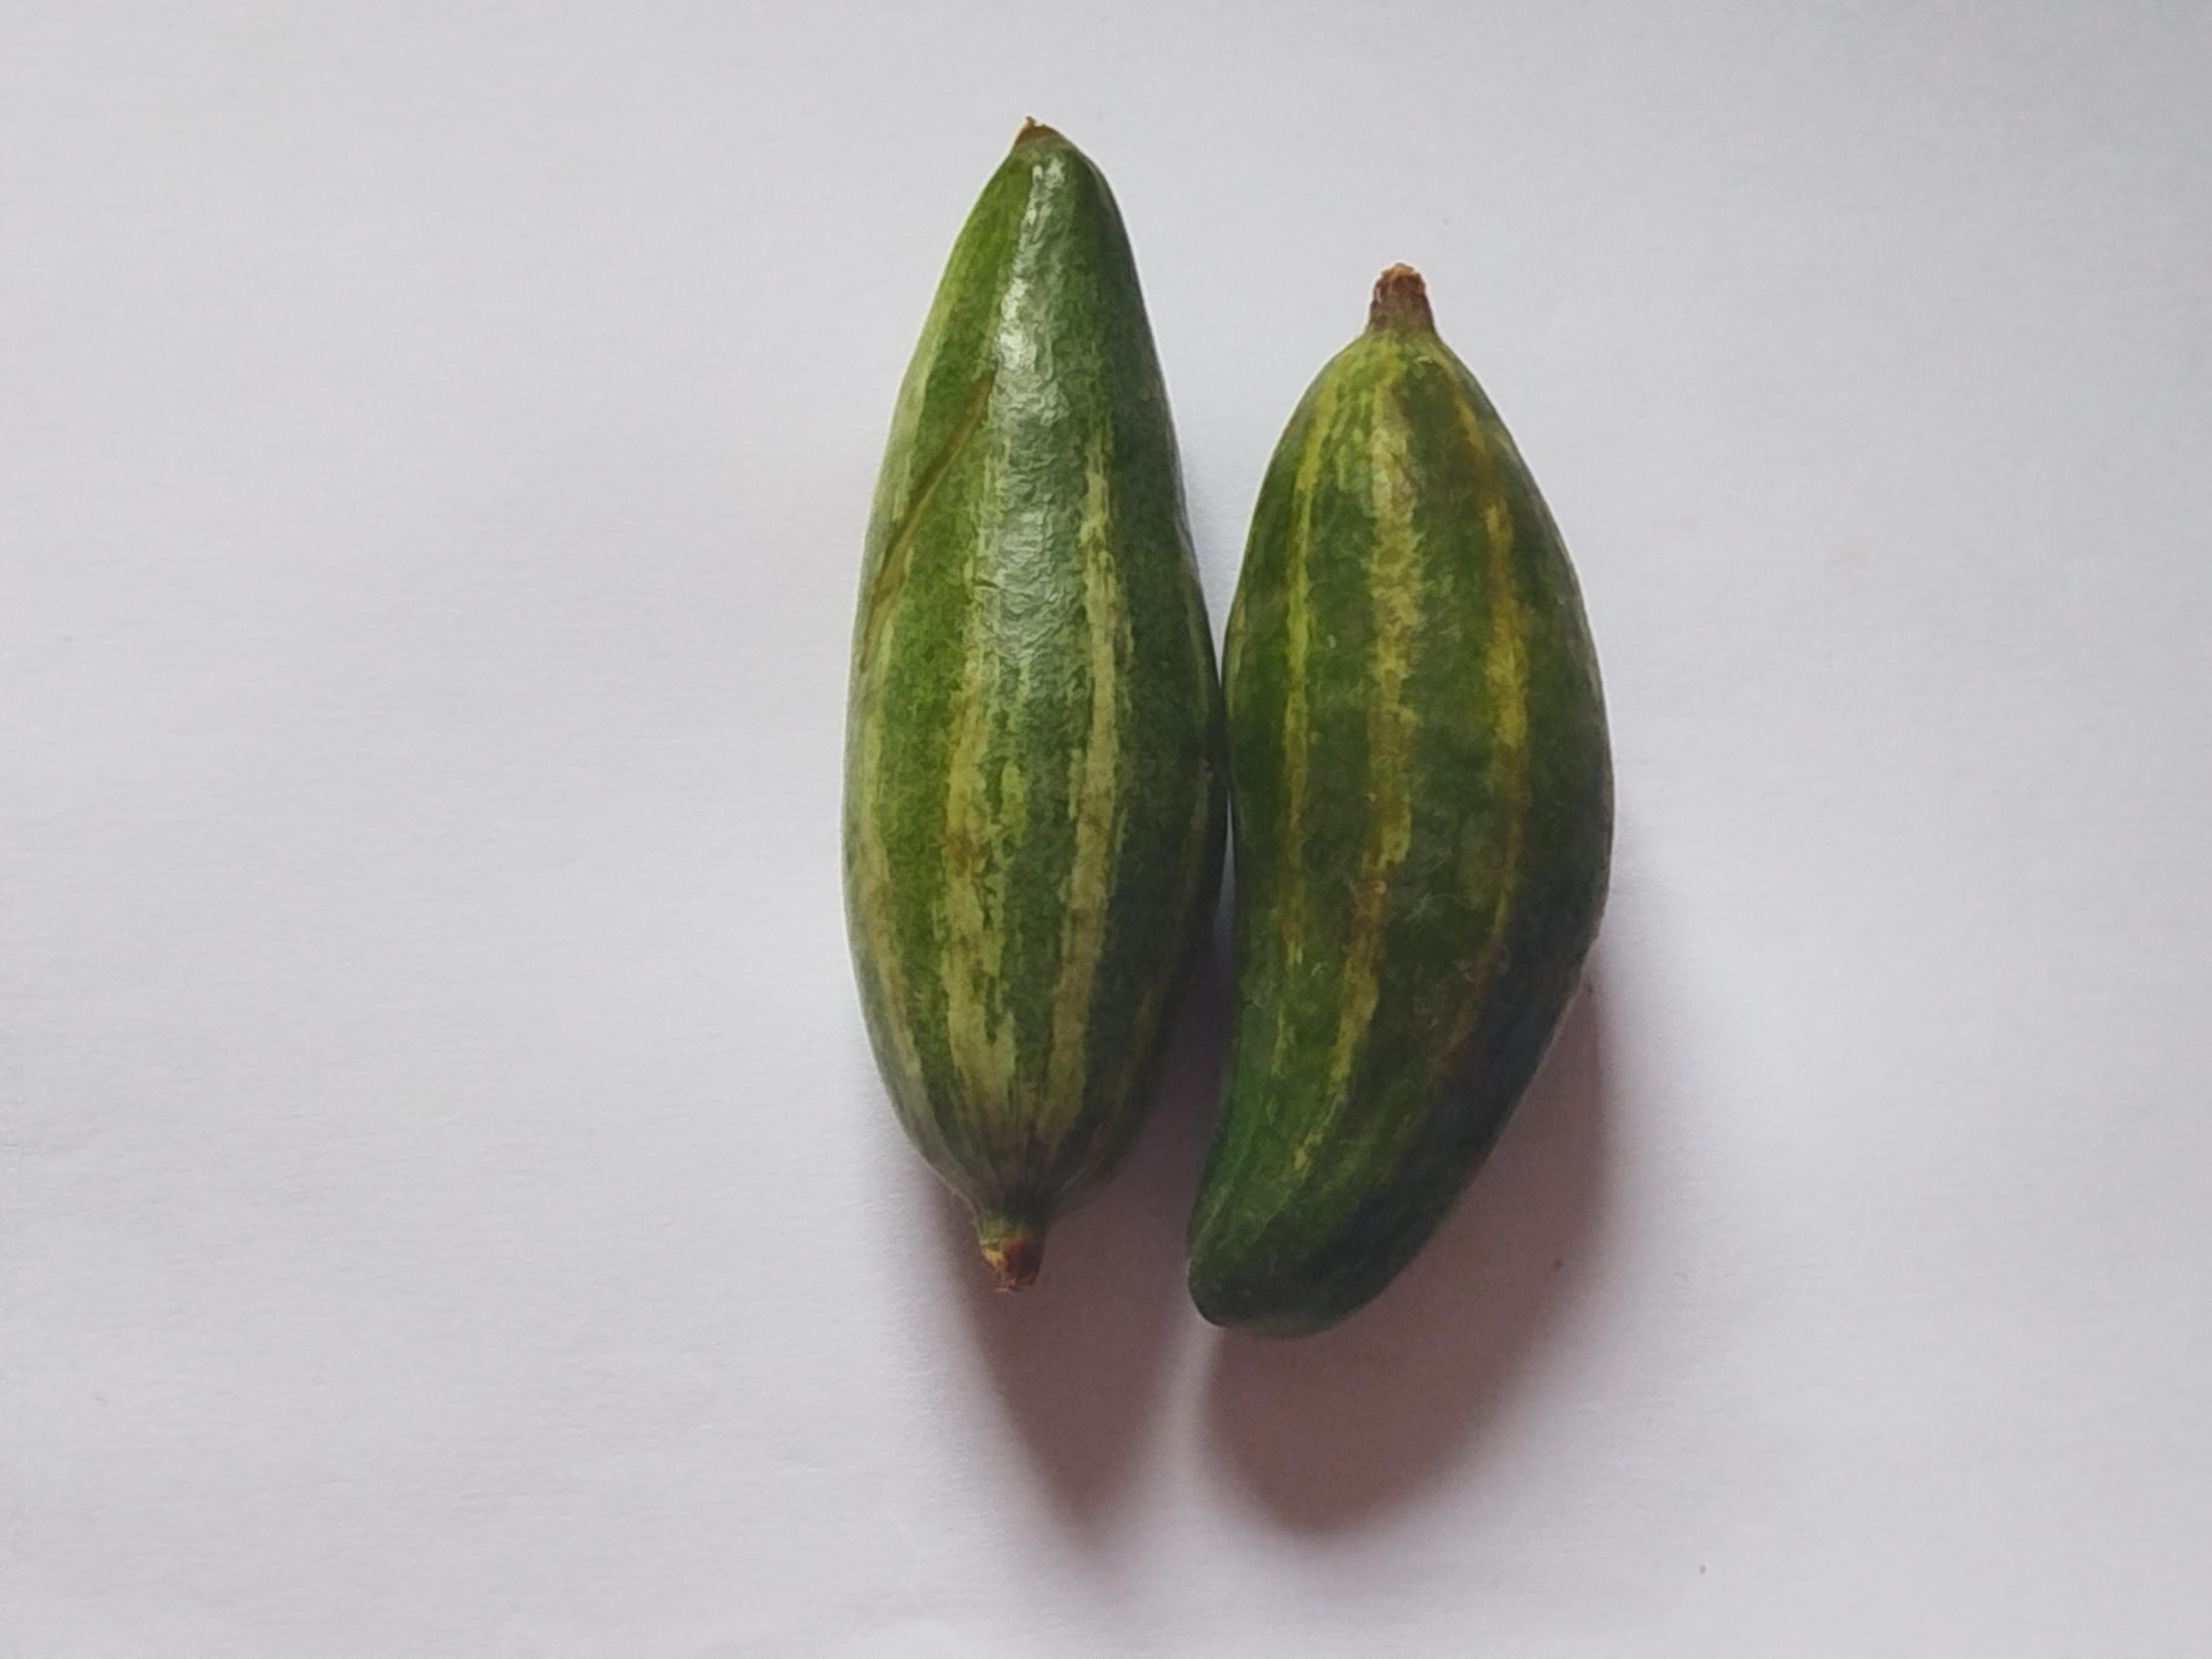
Label: Pointed gourd